Training Day (Archer)

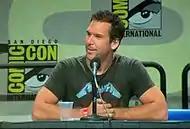
Stand-up comedian and actor Dane Cook is disparaged in the episode.

The episode featured multiple cultural references. Cyril asks Archer if he'll get to learn karate. Archer replies that karate is the Dane Cook of martial arts. Archer explains that ISIS agents get trained by a former member of Mossad to use Krav Maga, an eclectic hand-to-hand combat system developed in Israel.